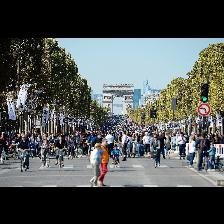
Label: Human